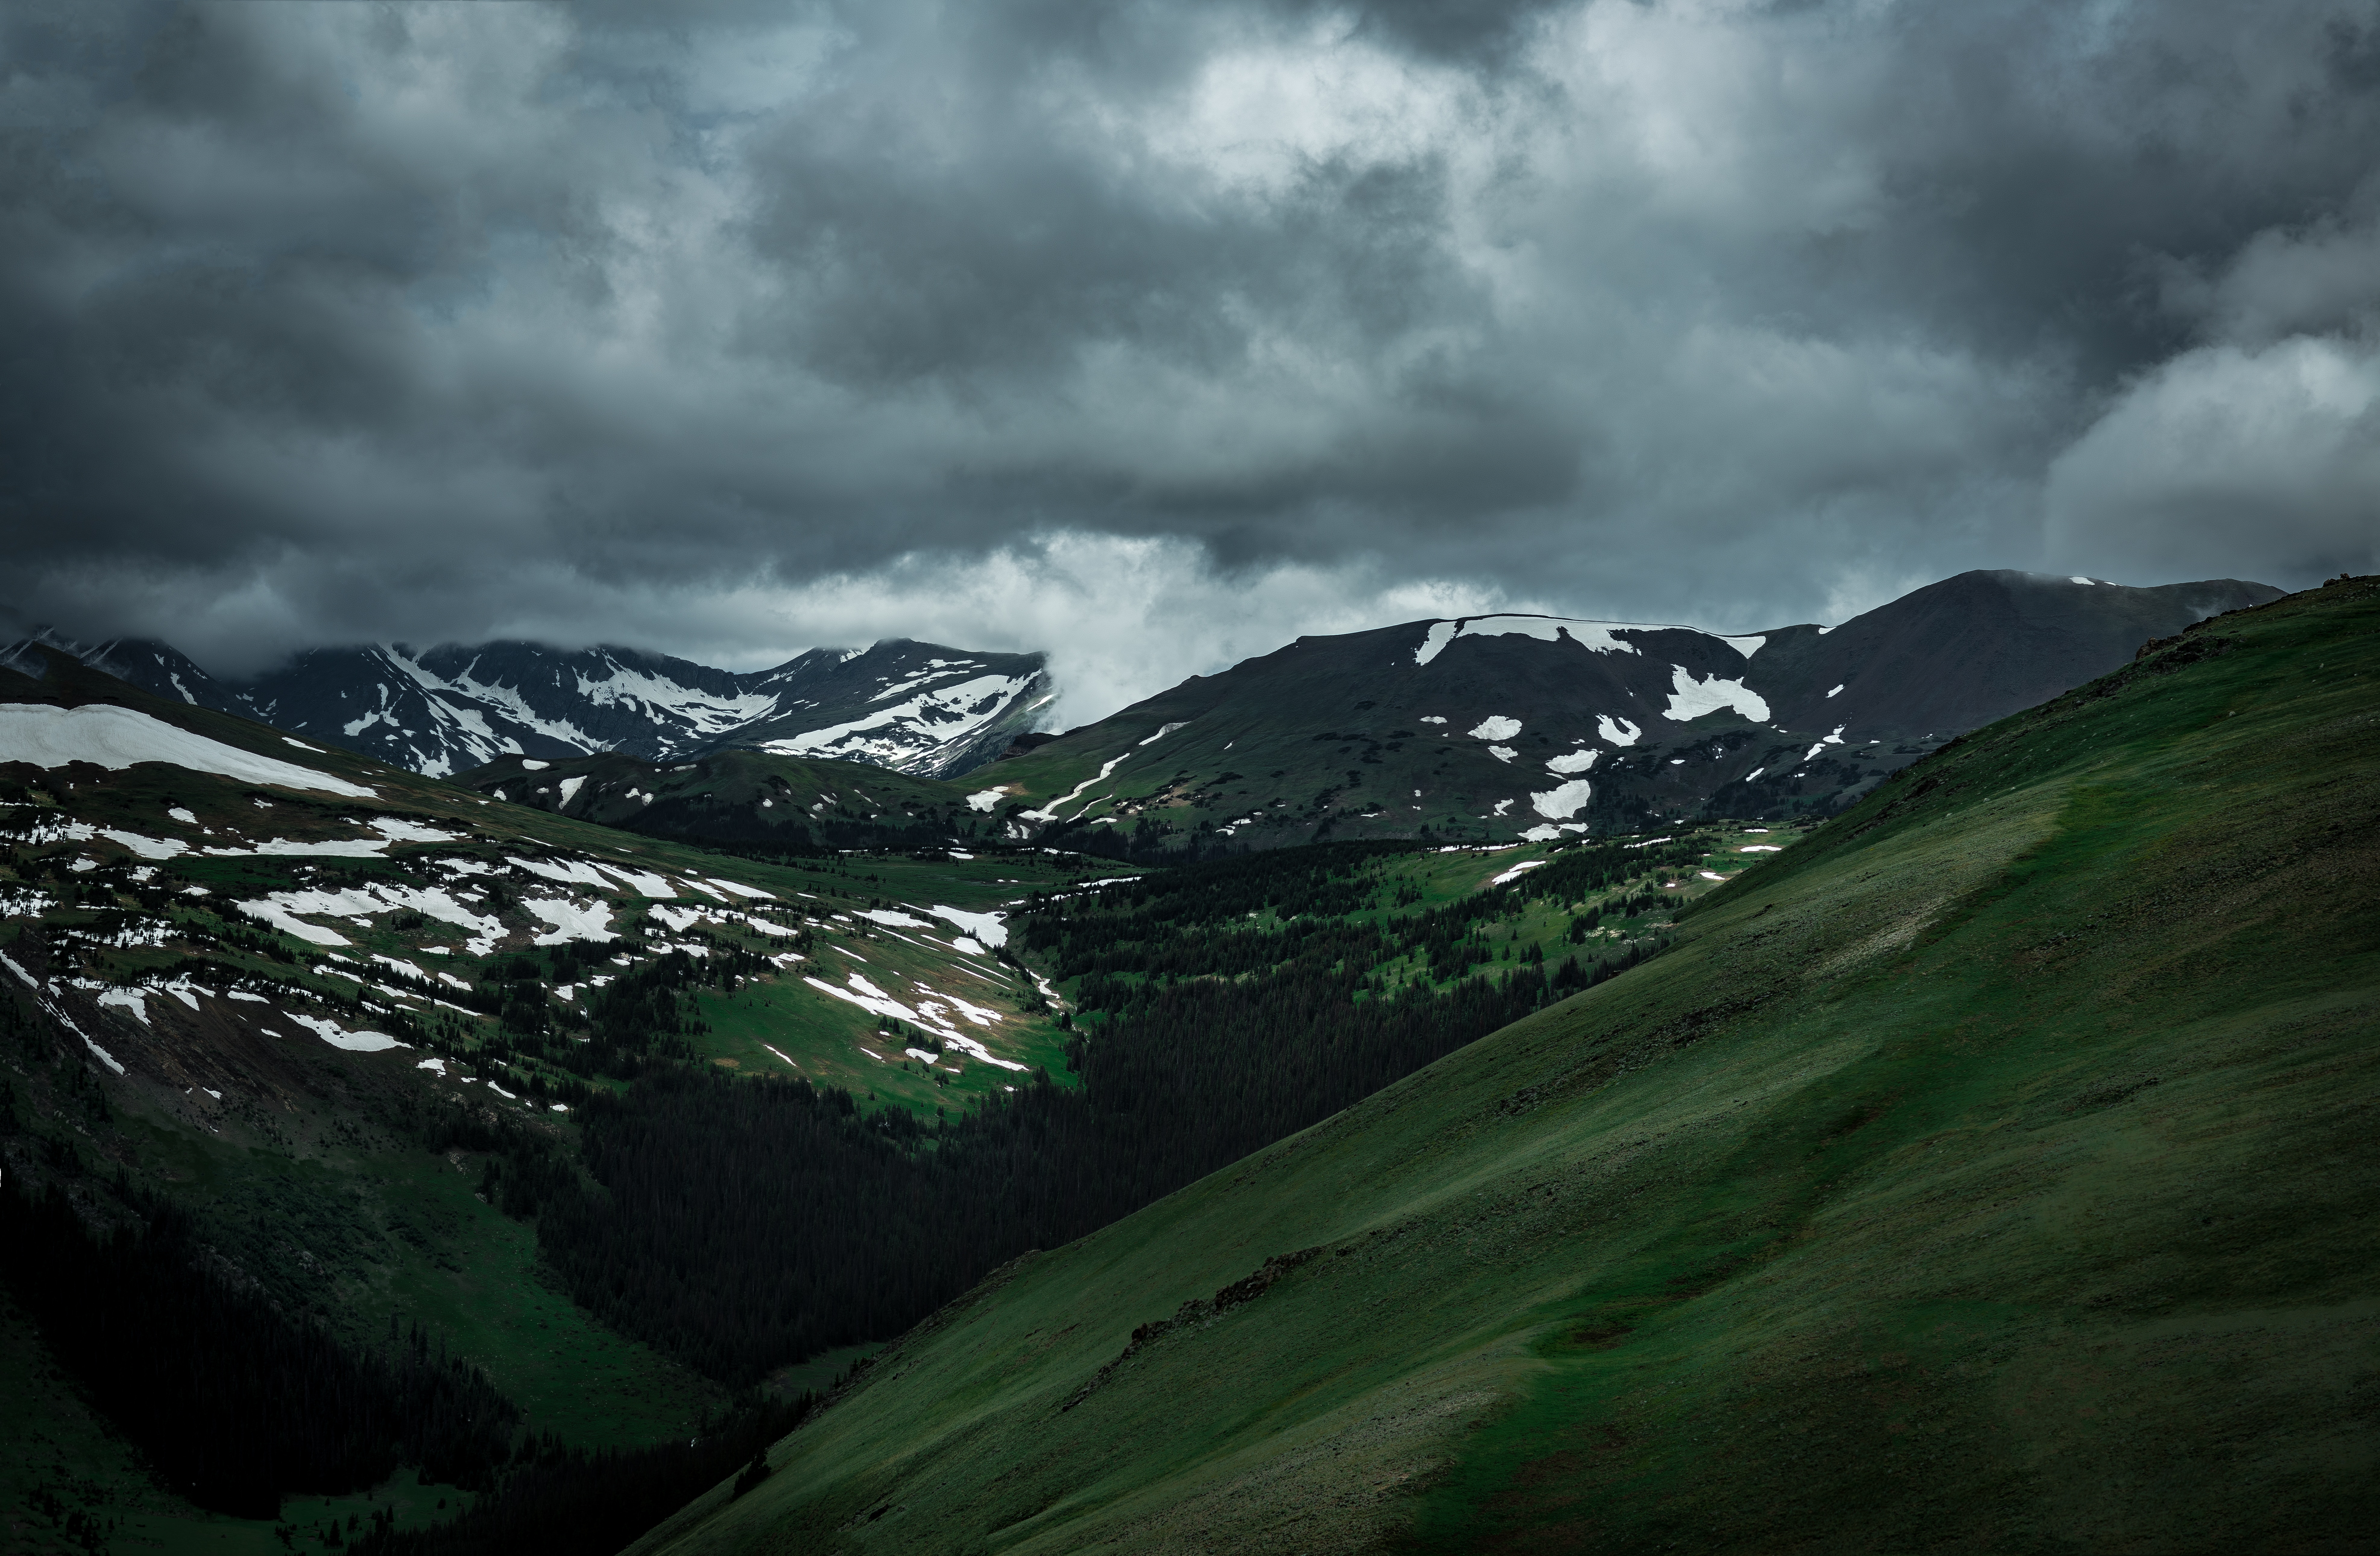
landscape, nature, grass, mountain, snow, cloud, cloudy, hill, lake, valley, mountain range, weather, fjord, highland, ridge, alps, plateau, fell, loch, landform, mountain pass, geographical feature, atmospheric phenomenon, mountainous landforms